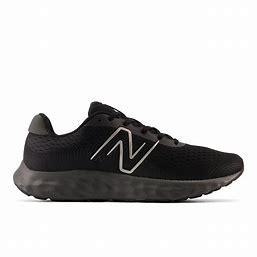
Brand: New
Model: Balance 520